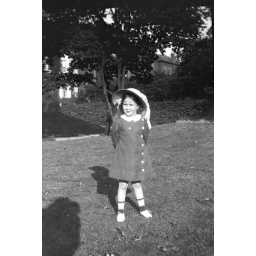
girl in hat